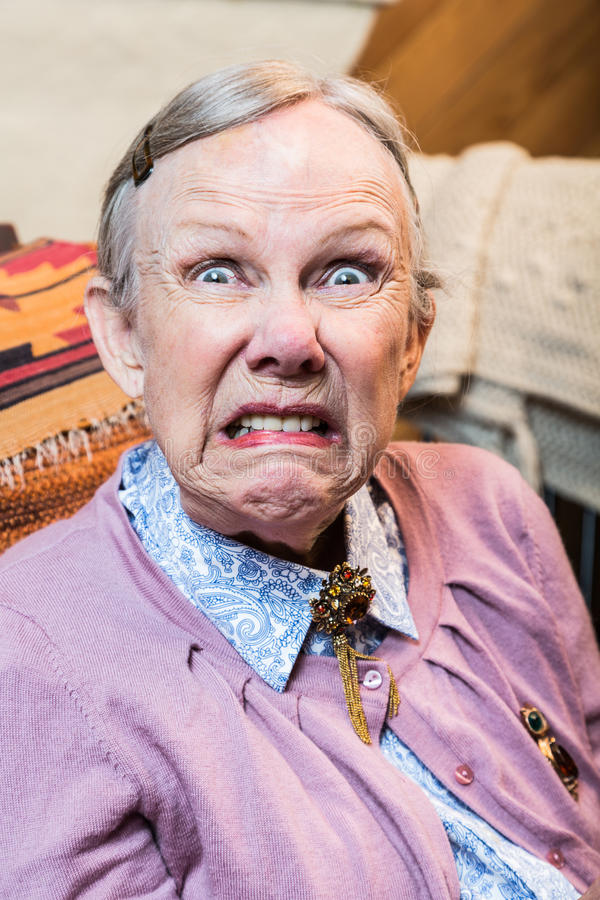
Gender: women